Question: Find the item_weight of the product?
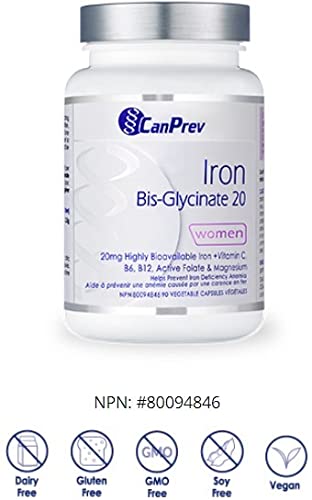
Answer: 20.0 milligram